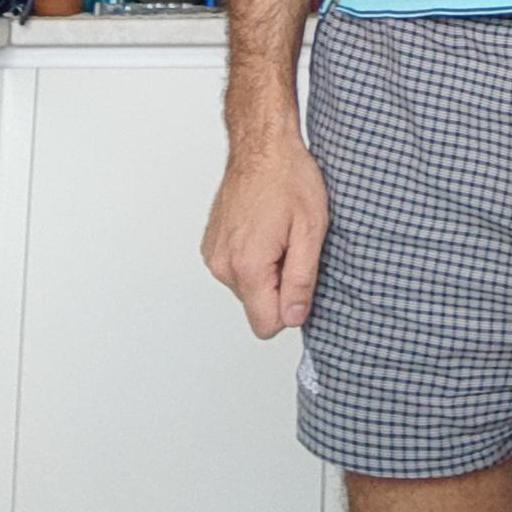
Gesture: no_gesture